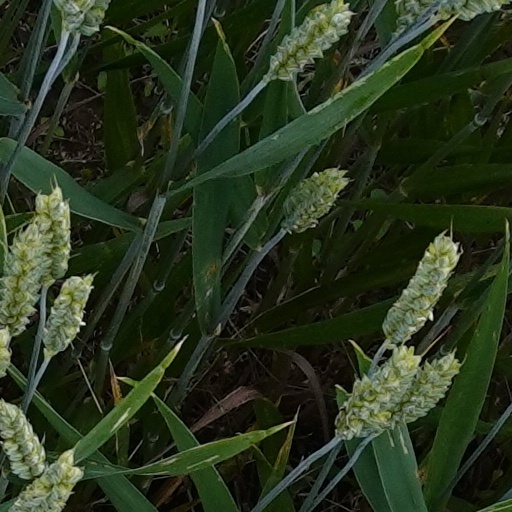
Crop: wheat